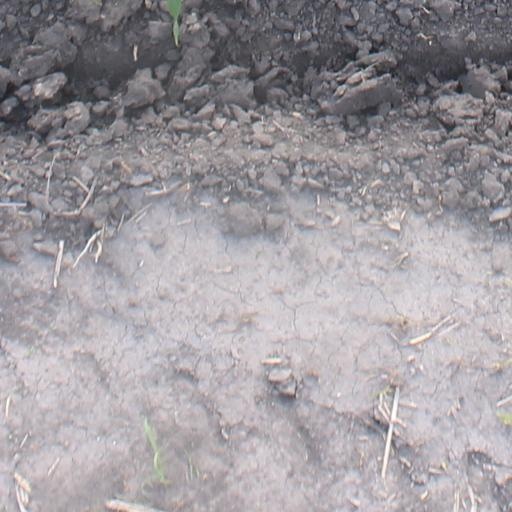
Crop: maize; corn